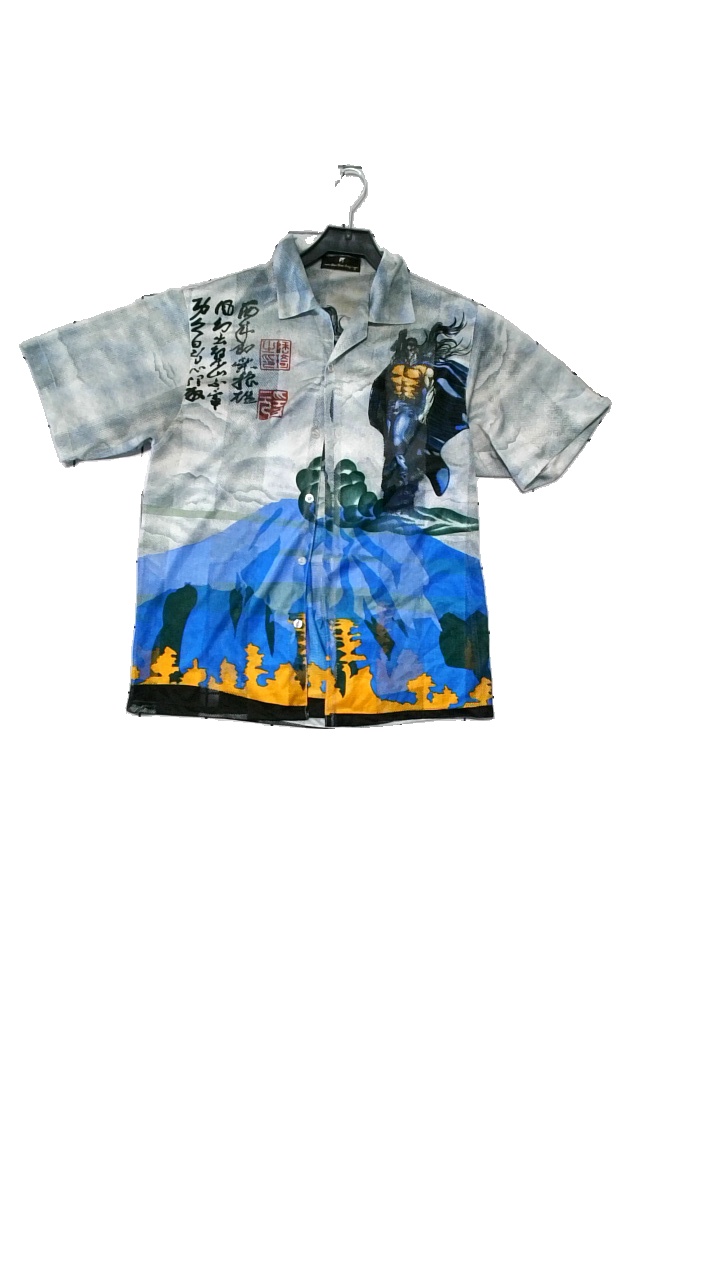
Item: Shirt (Men)
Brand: Dian Dian Tong
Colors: Grey, Blue, Multicolor
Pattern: Transparent
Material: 65% Cotton, 35% Viscose
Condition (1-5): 4
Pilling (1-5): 4
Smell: Minor
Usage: Reuse
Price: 50-100